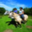
Label: horse